How to Disappear Completely and Never Be Found

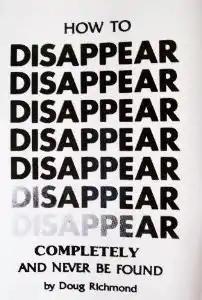

How to Disappear Completely and Never Be Found is a how-to book by Doug Richmond, originally released in 1985.